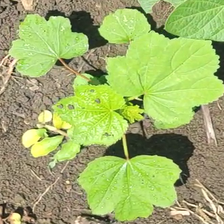
Weed species: Little_Mallow(Malva parviflora)